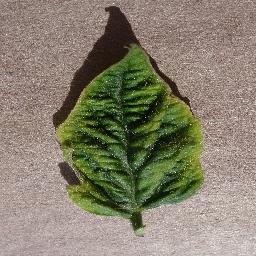
Label: Tomato___Tomato_Yellow_Leaf_Curl_Virus